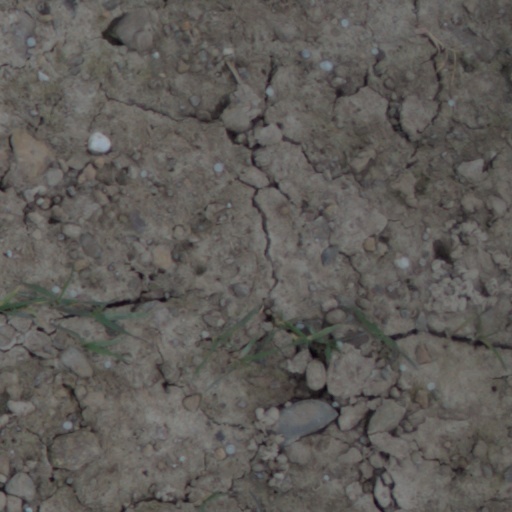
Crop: wheat